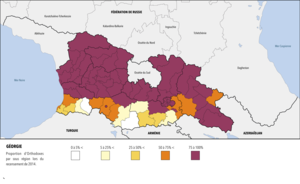
Géorgie
La Géorgie, en forme longue depuis 1995 la république de Géorgie, est un pays sur la côte est de la mer Noire dans le Caucase, situé à la fois en Europe de l'Est et en Asie. Elle est considérée comme faisant culturellement, historiquement et politiquement parlant partie de l'Europe. Le pays est membre du Conseil de l'Europe, de l'OSCE, de Eurocontrol, de la Coopération économique de la mer Noire et de l'Alliance GUAM. Elle espère devenir un jour membre de l'OTAN et de l'Union européenne avec laquelle un accord d'association a été conclu en 2014.